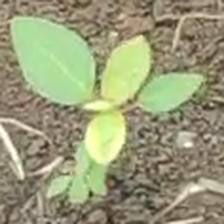
Weed species: Moti_dudhi(Euphorbia_geneculata_L)